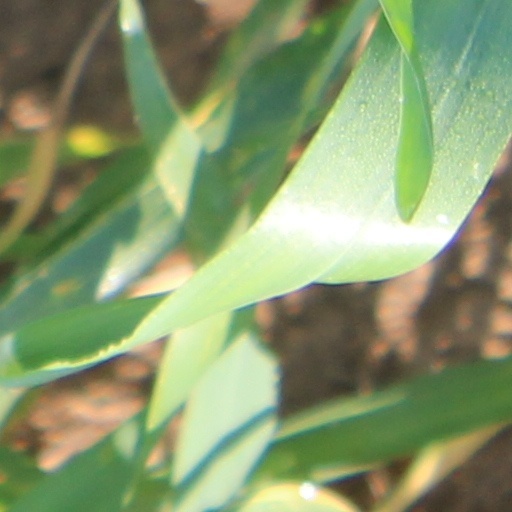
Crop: wheat